Ancient Regime of Spain

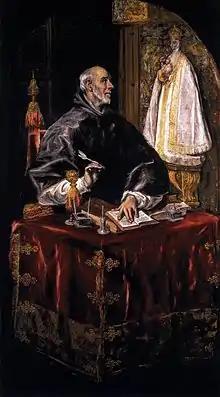
St. Ildefonso, by El Greco, seeking inspiration in the image of the Virgin, to whom the Visigothic saint from Toledo dedicated his writings. The special devotion to the Virgin was (and still is) a distinctive feature of Spanish popular religiosity, which the Counter-Reformation managed to channel and integrate: even polemical theological definitions (the Conceptionist vow and the Assumptionist vow) served this purpose to a great extent, by involving entire cities in a devotion whose intellectual debate could even degenerate into violence (not unlike what had happened centuries before with the famous Byzantine questions). Protestantism, on the other hand, was restricted to a few easily repressed nuclei ("Alumbrados") and did not take hold. On the other hand, observe the tools of the desk. The condition of intellectual implied the previous condition of clergyman during almost all the Middle Ages. Secular culture became more and more autonomous from the Renaissance onwards, but throughout the Ancien Régime, low literacy and the ideological predominance of the Church continued to make this identification largely valid.

The royal estate was judicially administered with a structure that began in the municipalities. "Regidores" and mayors were true judges, as well as legislators and executive power at the local level (the separation of powers was inconceivable, both at high and low levels); and bailiffs were justices, assisted by notaries, as in any court. The Spanish taste for writing down every administrative act produced such an extensive volume of documentation that it has been exploited by hispanists from all over the world, in a kind of reverse brain drain, since they could not find similar deposits in their countries of origin. The documentation produced by the royal dispatches soon reached such a volume that it could not accompany the itinerant court, and Charles V ordered the creation of the General Archive of Simancas. Similar accumulations of administrative acts of the town councils and parishes allow Spanish local history to have an inexhaustible corpus of documents. Imagine the result of adding to all this the hundreds of archives of notarial protocols, a daily reflection of the activity of all social institutions through all kinds of writings, deals and contracts (marriages, dowries, wills, properties, titles, majorats, sales, mortgages, censuses...) that sought in the public registry of the notary the legal security provided by the liturgy of the written word and the stamped paper (a Spanish invention soon imitated in Europe). The stage in which the Spanish economic-social formation was at each moment found in these institutions the catalyst that accelerated or slowed down the rhythm that the productive forces were imprinting on their particular transition from feudalism to capitalism during the Ancien Régime.